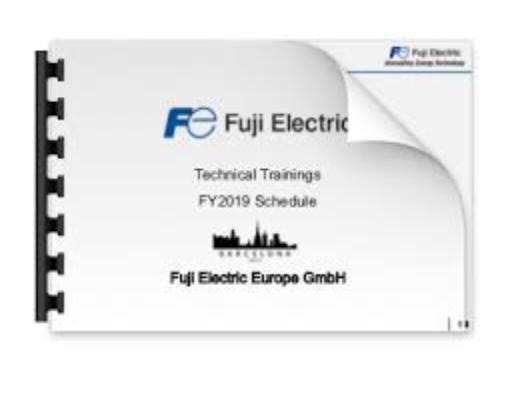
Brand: Fuji Electric
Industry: Electronic